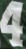
Number: 4